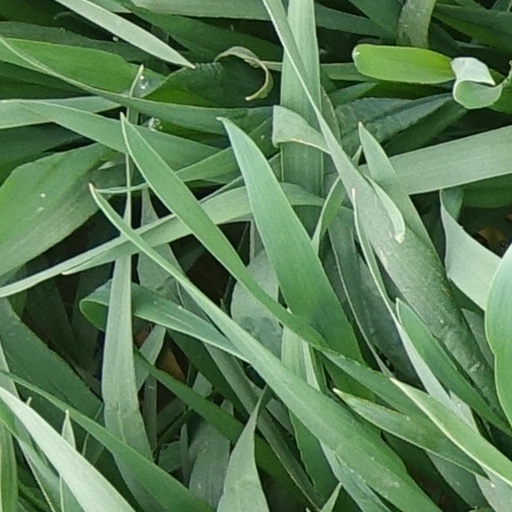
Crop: wheat